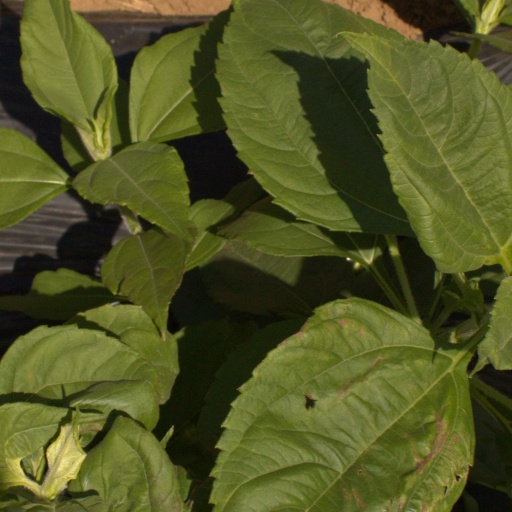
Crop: Jerusalem artichoke